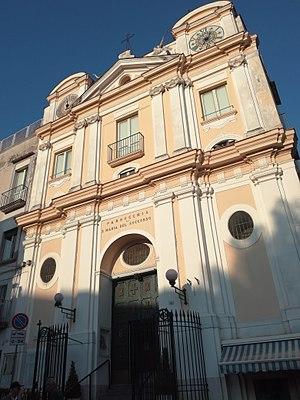
Un cadran à six heures est un type de cadran d'horloge qui n'indique que six heures. Il se rencontre principalement en Italie, particulièrement dans le Latium, sur des horloges installées sur les édifices publics vers les XVᵉ et XVIIᵉ siècles.
L'église Santa Maria del Soccorso all'Arenella est une église de Naples située dans le quartier de l'Arenella.